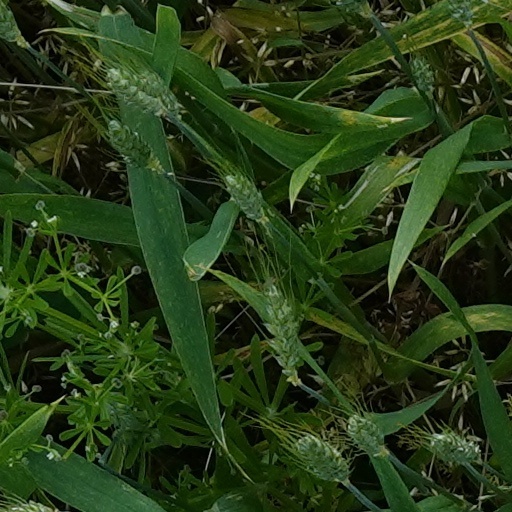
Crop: wheat